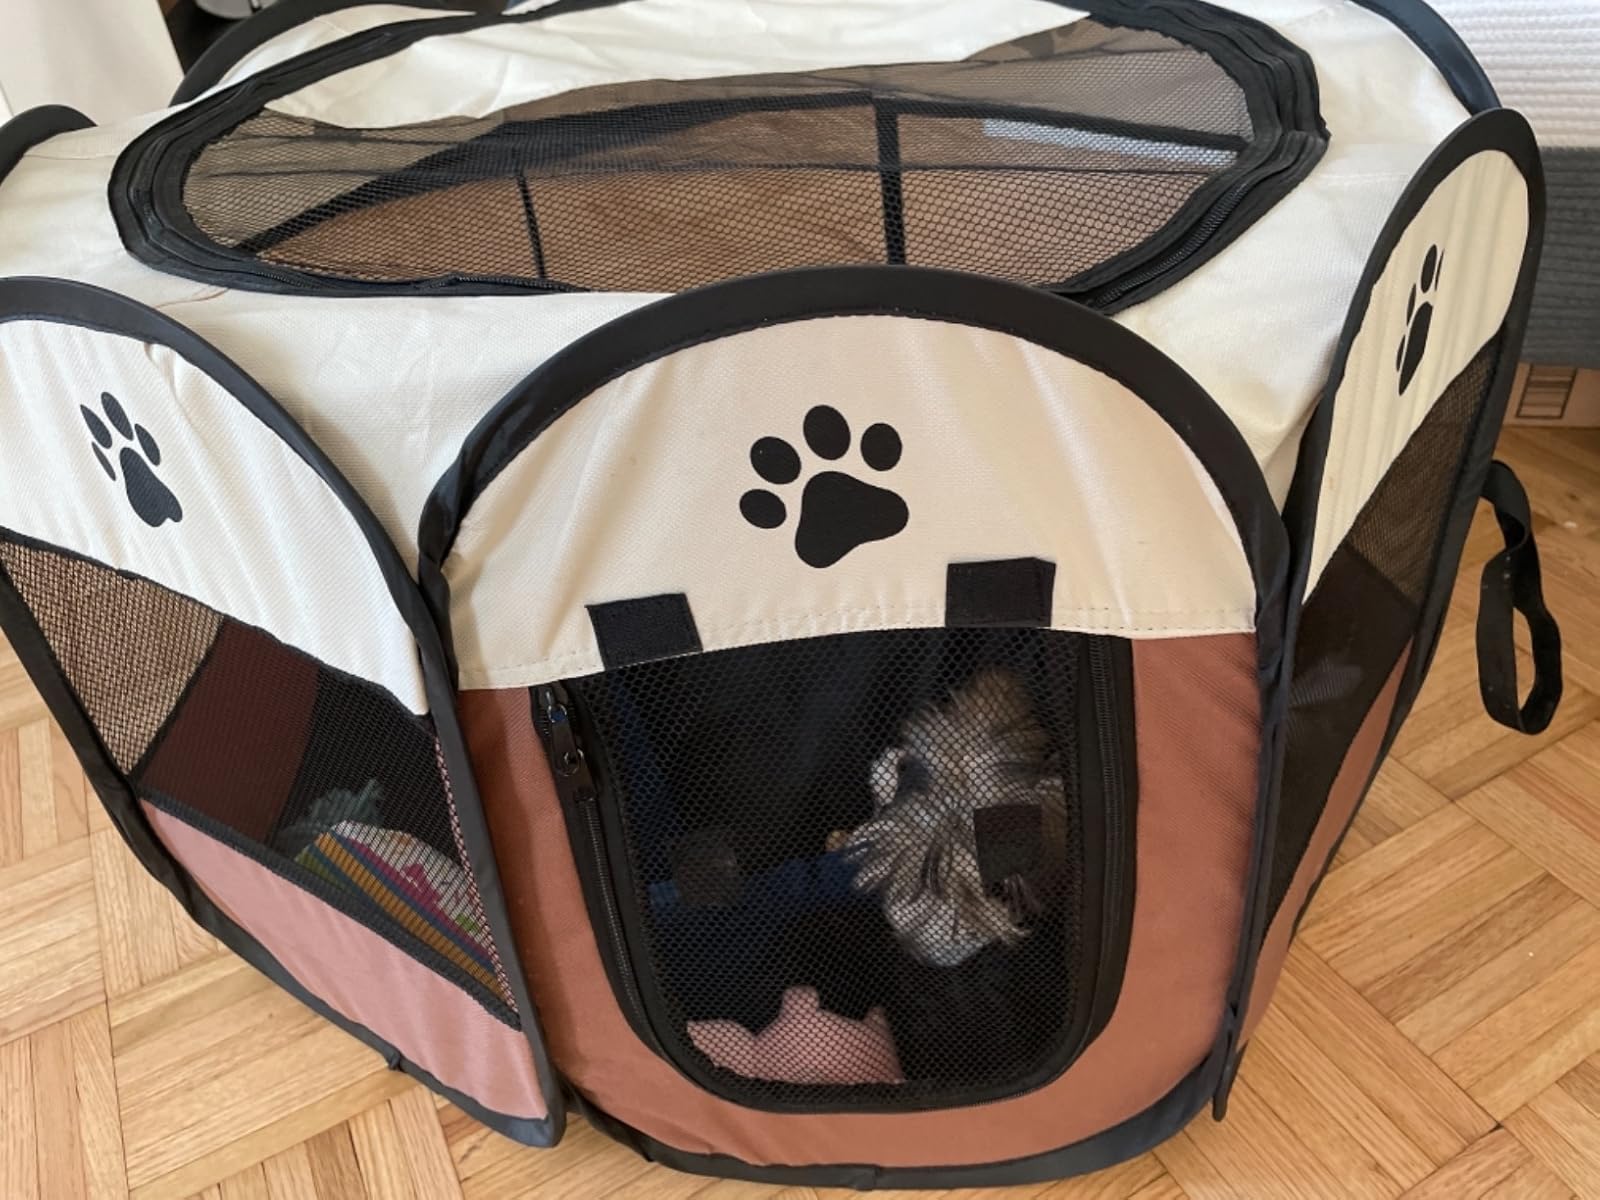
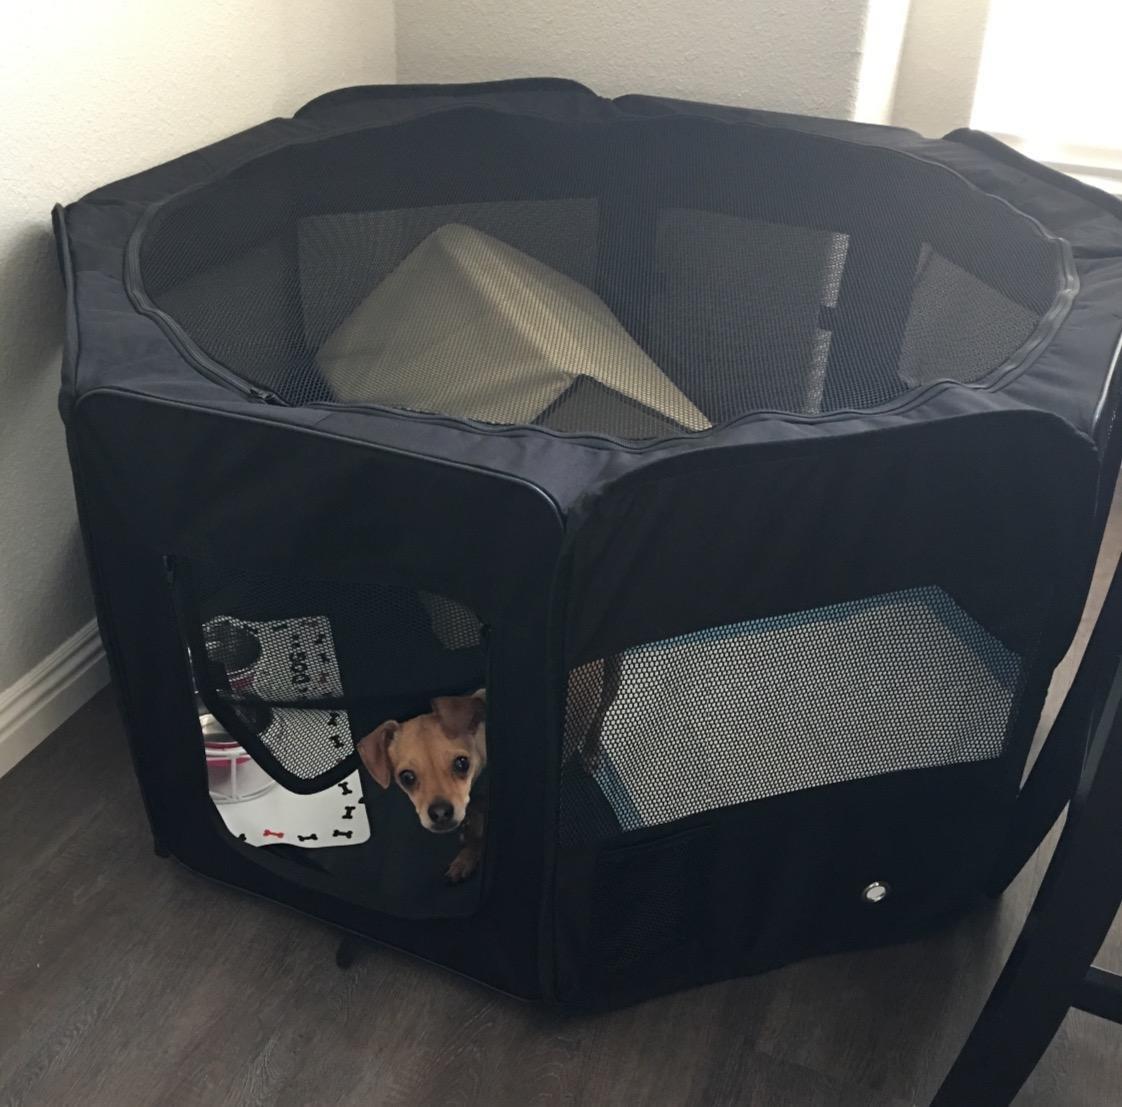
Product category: items_kennel
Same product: no